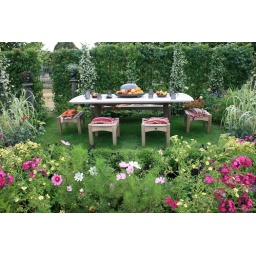
Sumptuous feel to it, banquet table surrounded by wonderfully planted flower beds.